Western House of Refuge

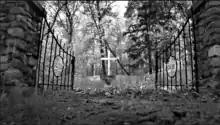
Industry Residential Center's graveyard, where children killed during their time in prison are buried.

What was once the Western House of Refuge is now known as the Industry Residential Center, a 120-acre prison for children enclosed by barbed wire. As one journalist put it, "there is nothing nurturing about the place. Everything about it is depressing." Children age 10 to 17 are sent to Industry from family court "for infractions ranging from assault to drug possession," and spend "less than a year in confinement."